Anna Science Centre, Tiruchirappalli

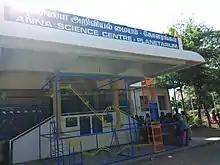
Main entrance

The Anna Science Centre, Tiruchirappalli was established by the Government of Tamil Nadu and was inaugurated on 10 June 1999. School and college-going students from neighbouring districts such as Pudukkottai, Thanjavur, Perambalur, Dindigul, Karur and Madurai are promoted to visit the planetarium.